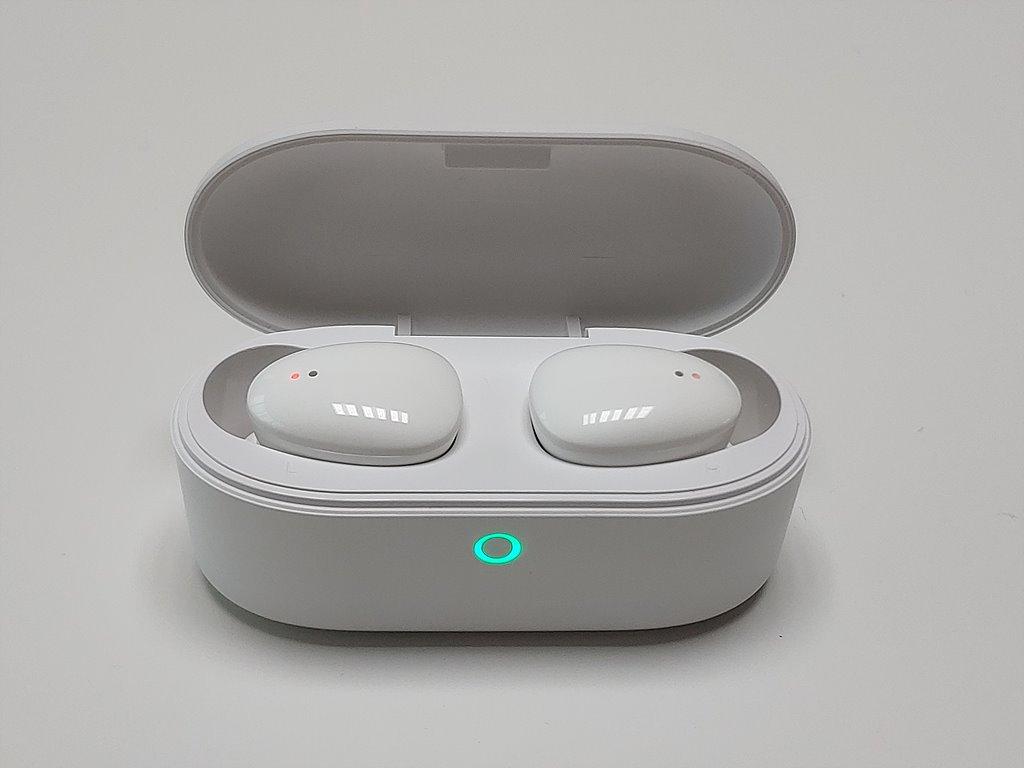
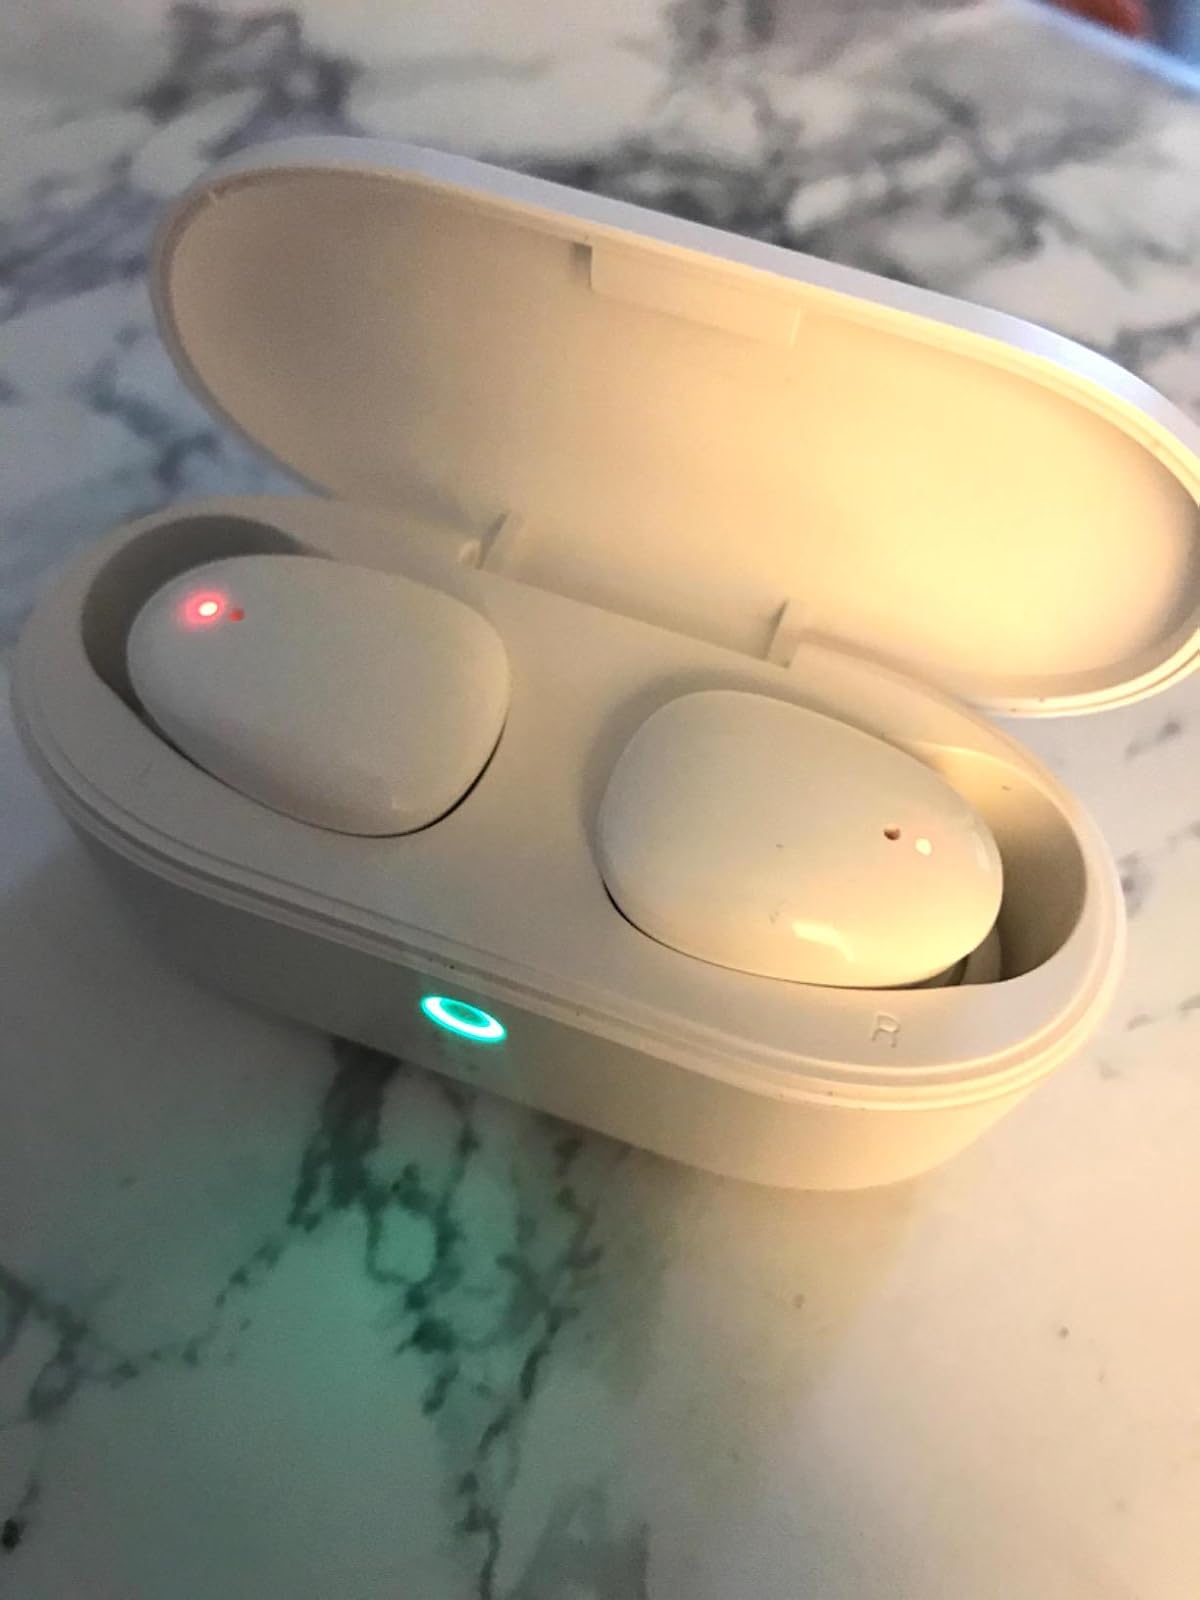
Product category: earbuds
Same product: yes